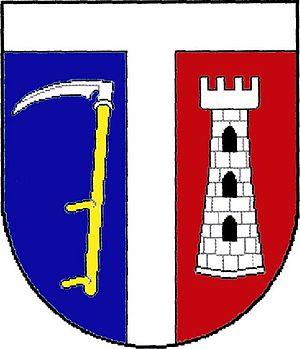
Komořany est une commune du district de Vyškov, dans la région de Moravie-du-Sud, en République tchèque. Sa population s'élevait à 726 habitants en 2019.